Monarchy of Norway

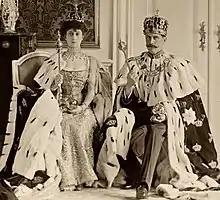
King Haakon VII and Queen Maud in full regalia

The Convention of Moss was from a Norwegian point of view a significant improvement over the terms dictated to Denmark-Norway at the treaty of Kiel. Notably, Norway was no longer to be treated as a Swedish conquest but rather as an equal party in a personal union of two independent states. Both the principle and substance of the Norwegian Constitution were preserved, with only such amendments as were required to allow for the union with Sweden. Norway retained its own parliament and separate institutions, except for the common king and foreign service.